Melanie Tait

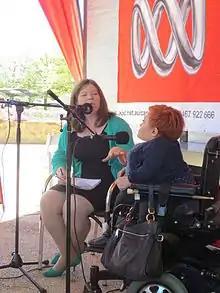
Tait interviewing Stella Young at Floriade in Canberra in 2013

Melanie Tait (born ) is an Australian playwright and author. a freelance journalist, she often writes for ABC Online, "Guardian Australia", and news.com.au. She is the author of several plays, including "The Appleton Ladies' Potato Race", which was made into a film of the same name, released in 2023.